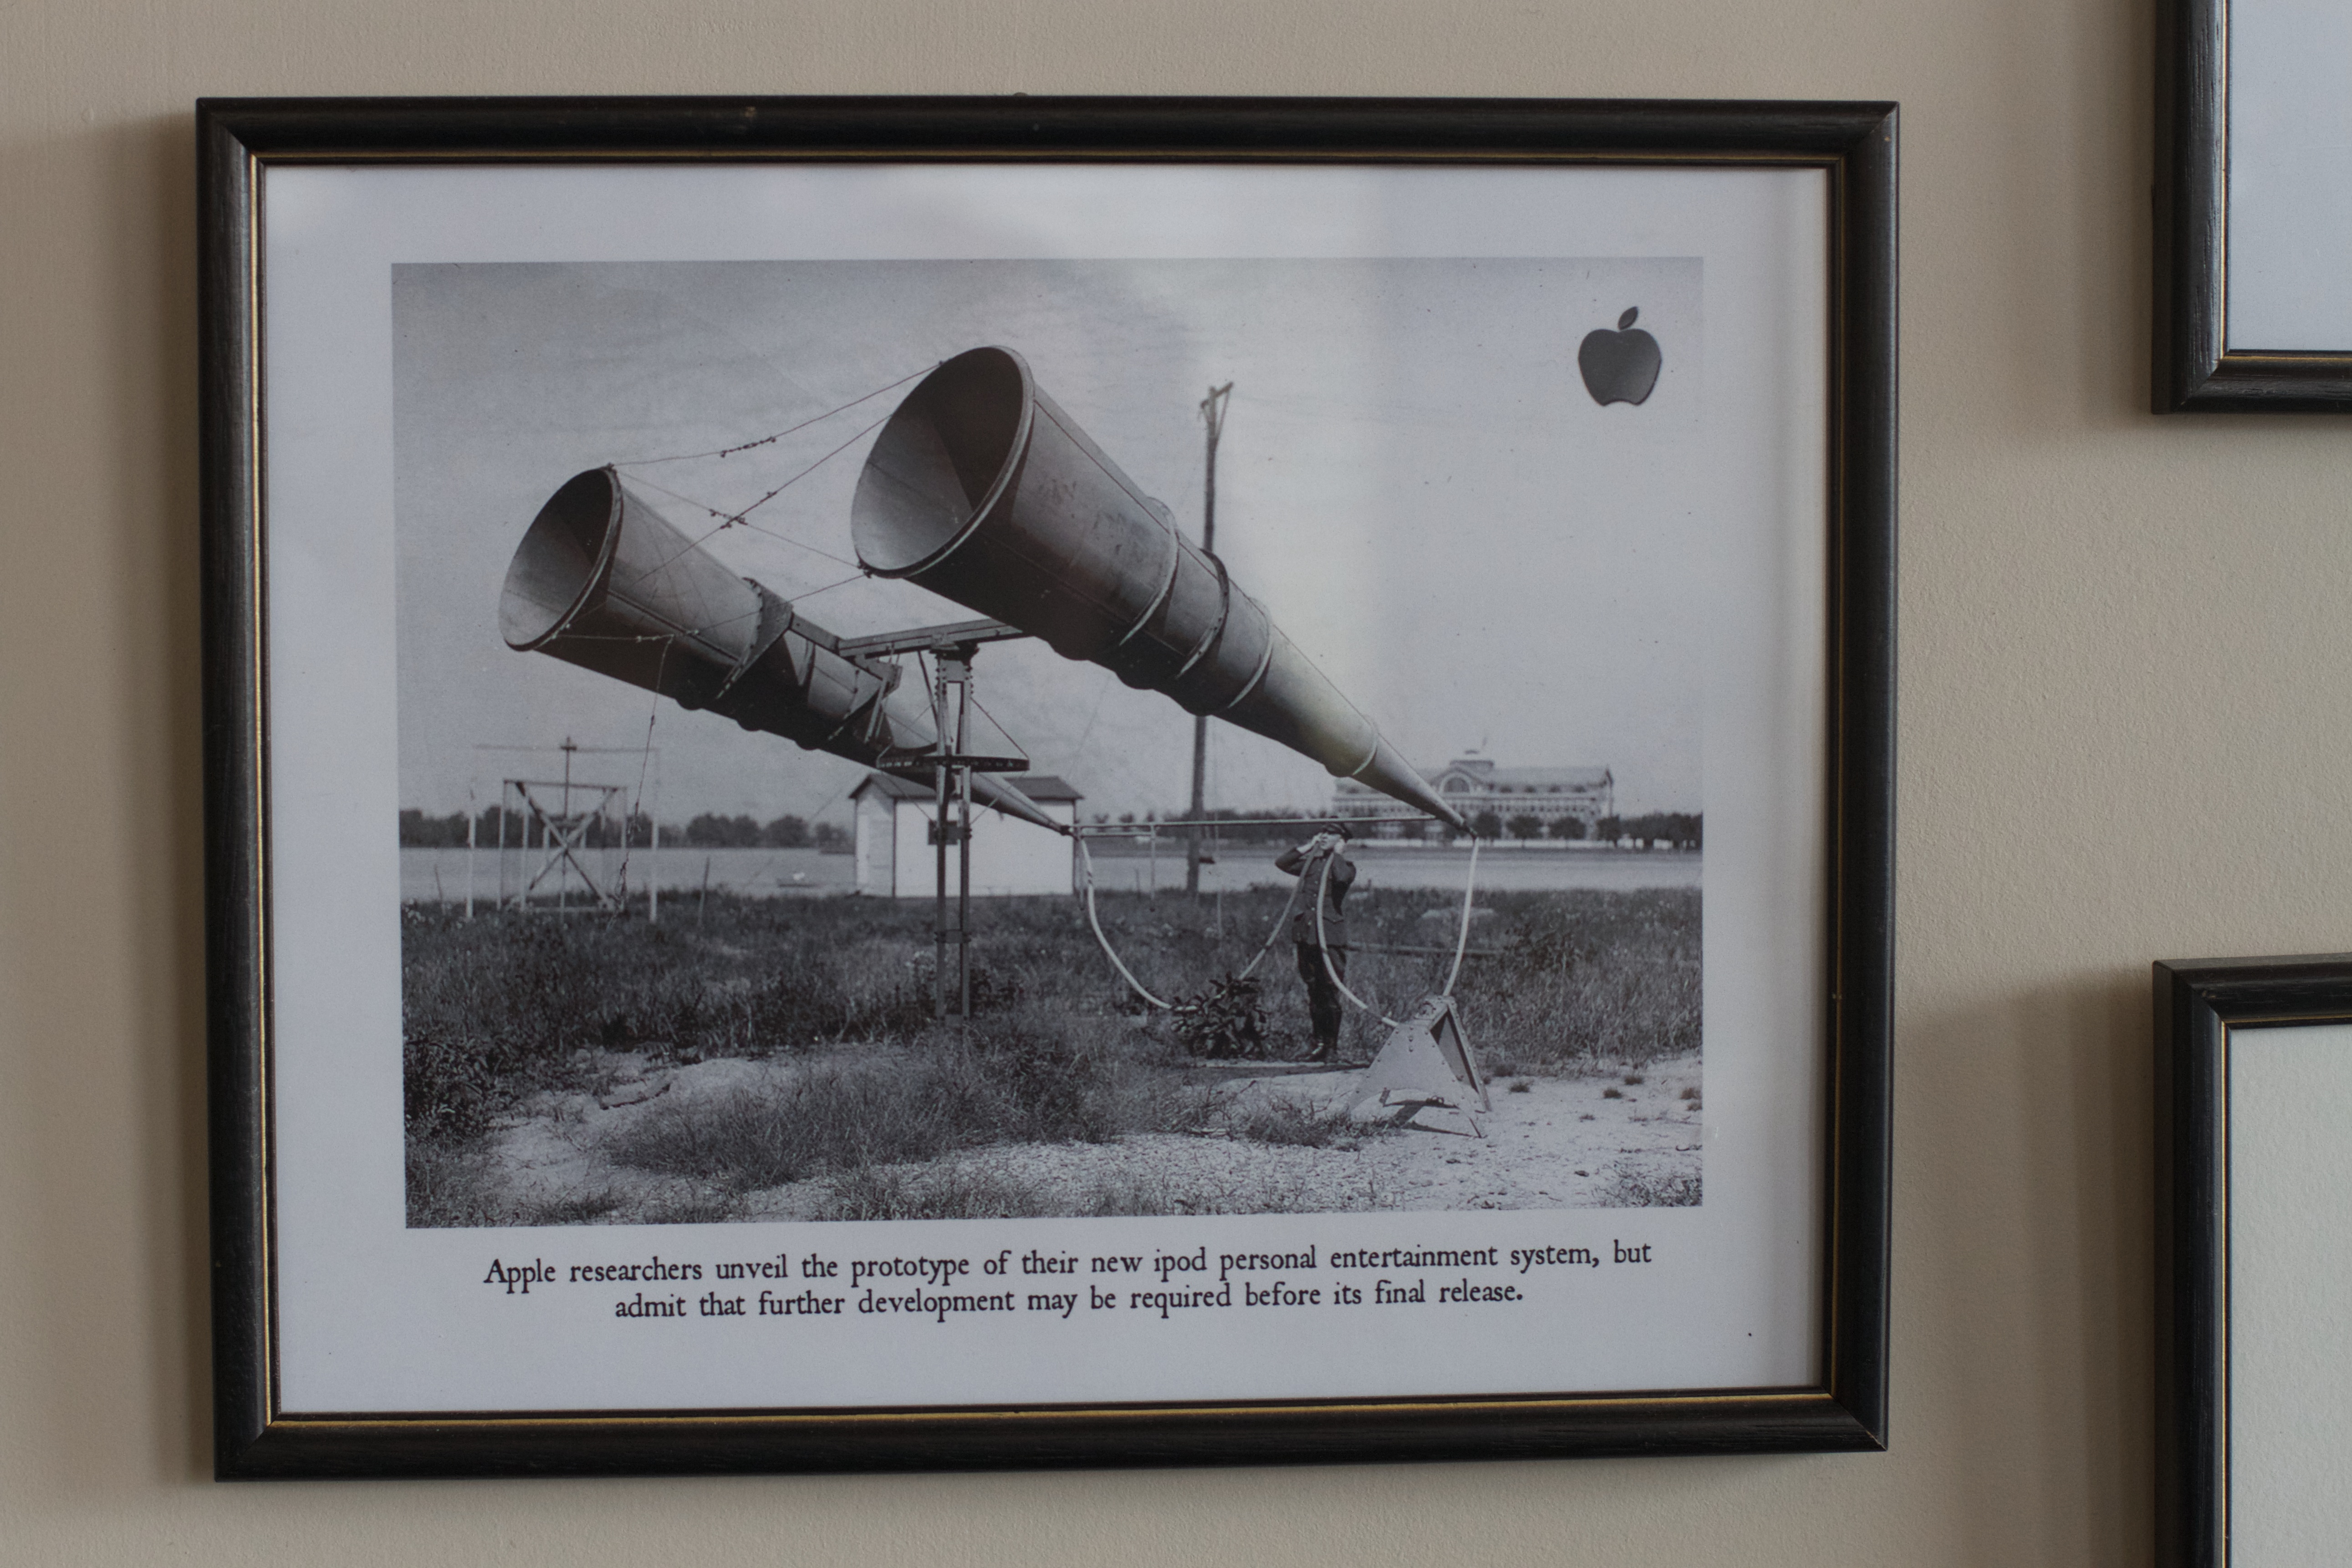
wall, painting, art, sketch, drawing, photograph, picture frame, modern art